Kafanchan

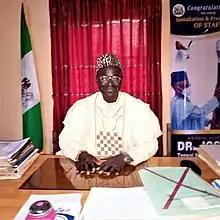
Josiah Kantiyok (Agwam Fantswam II) seated in his office

The monarch (Agwam Fantswam) as of 2021 is Agwam (Dr.) Josiah Kantiyok, Agwam Fantswam II. A sword, considered of great antiquity serves as the instrument of office or symbol of power of the monarch, given by the "Makatanak" (an electoral college consisting of members of a sub-clan of traditional priests of the Fantswam with a spiritual right to initiate a new monarch) after the king-to-be had been identified. "Sun Travels" reported palace sources in Zikpak, stating that no member of the "Makatanak" was permitted to aspire to the throne of the Agwam's, which serves as a check and balance mechanism.